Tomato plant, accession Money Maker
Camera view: vertical (180 deg); turntable rotation: 0 degrees
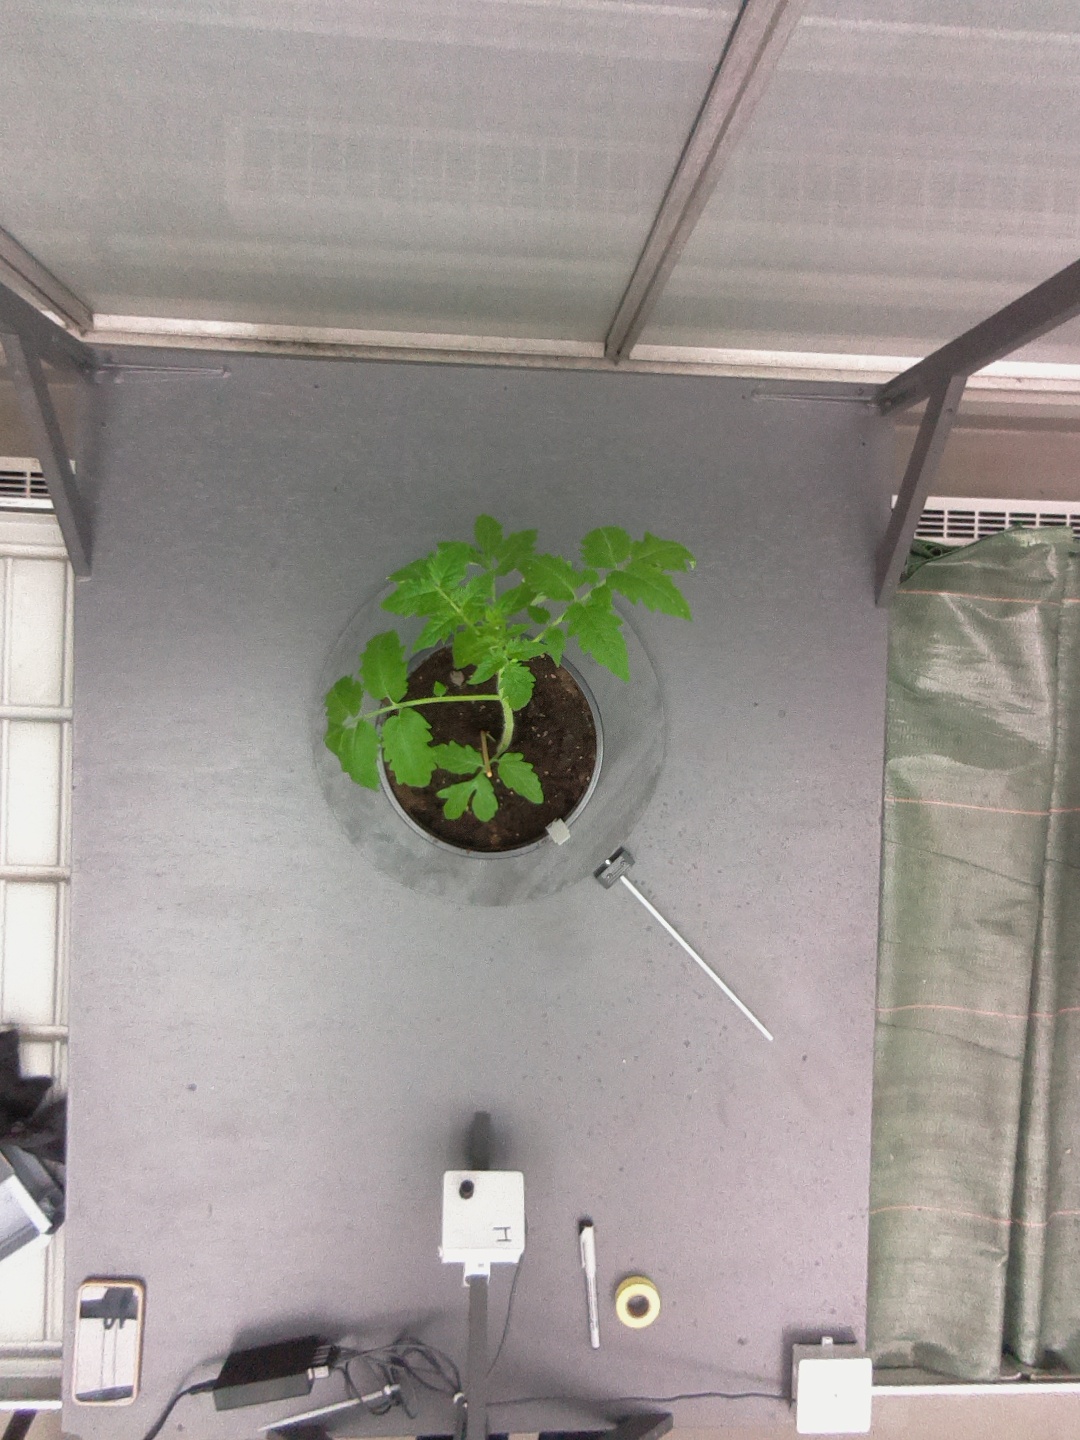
BBCH growth stage 13: 6 of true leaves visible